August-Exter-Straße

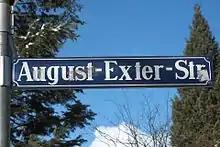

The August-Exter-Straße, named after the architect August Exter (1858–1933), is a street in Pasing, a district of Munich, which was created in 1892 as part of the development of the Villenkolonie Pasing I.